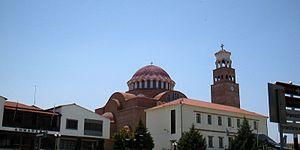
La Métropole de Didymotique, Orestias et Soufli est un évêché du Patriarcat œcuménique de Constantinople autorisé à participer à la vie synodale de l'Église orthodoxe de Grèce. Elle est située en Grèce, en Thrace occidentale. Son siège est à Didymotique.